Ri Song-chol

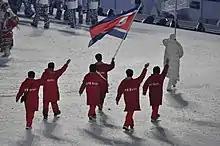
Ri with the flag at the 2010 Winter Olympics opening ceremony

Ri Song-chol (born April 5, 1986) is a North Korean former competitive figure skater and politician. He is the 2008 Asian Figure Skating Trophy champion and a five-time North Korean national champion (2003, 2007, 2008, 2009, and 2010). He competed at the 2010 Winter Olympics in Vancouver, British Columbia, Canada, where he was the flag bearer for North Korea at the opening ceremony.